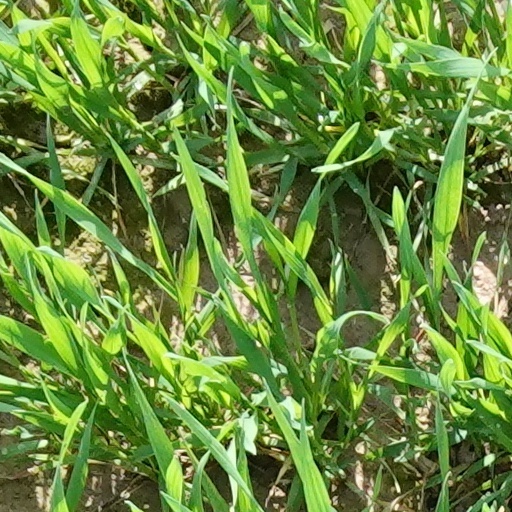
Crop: wheat